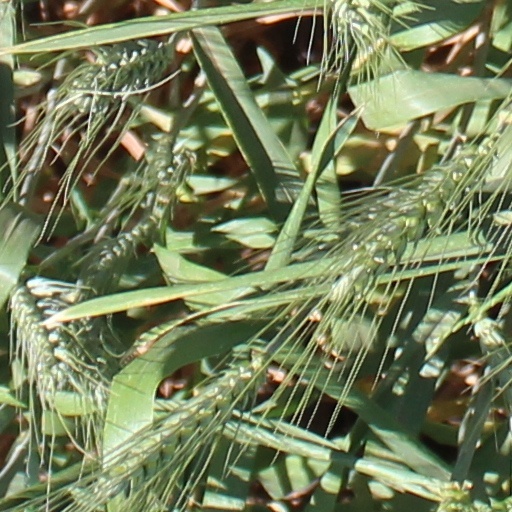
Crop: wheat